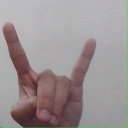
अक्षर: श